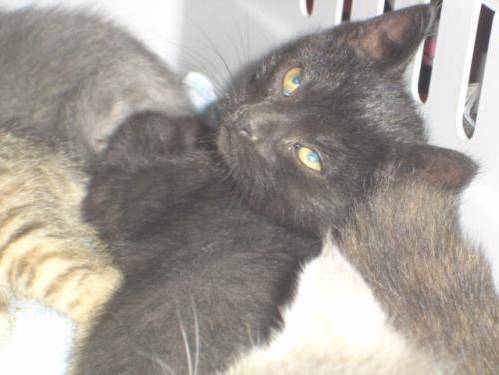
Label: cat